Bela Lugosi

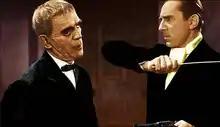
Boris Karloff and Bela Lugosi in "The Raven" (1935)

In 1929, with no other film roles in sight, he returned to the stage as Dracula for a short West Coast tour of the play. Lugosi remained in California where he resumed his film work under contract with Fox, appearing in early talkies often as a heavy or an "exotic sheik". He also continued to lobby for his prized role in the film version of "Dracula".